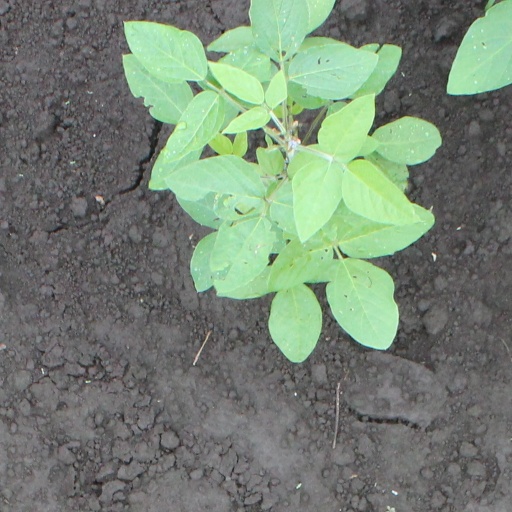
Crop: soybean